King Offa's Oak

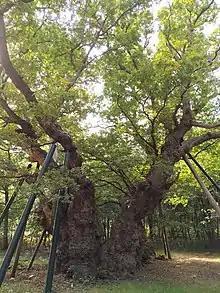

The tree split centuries ago, and a sizeable part of the trunk has died and fallen to the ground, whereas several other offshoots remain living. The tree has a live, vigorous top. Recently, fears were raised in regards to the tree's health if it got infested by the oak processionary moth.